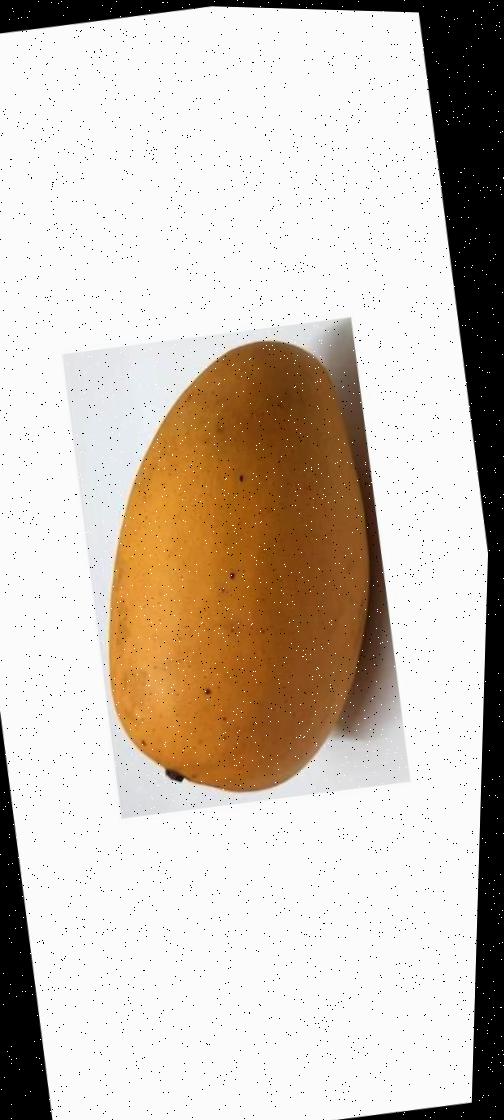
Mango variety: Katimon